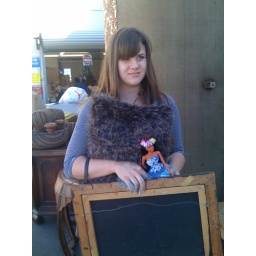
Note the mechanical hula girl And ridiculous fuzzy pillow she's holding that are now in the lab.